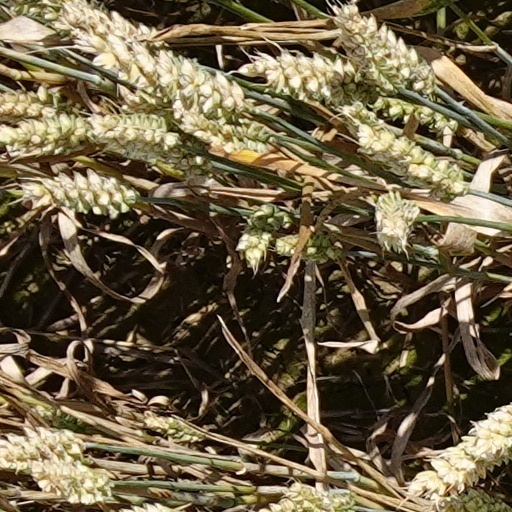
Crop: wheat